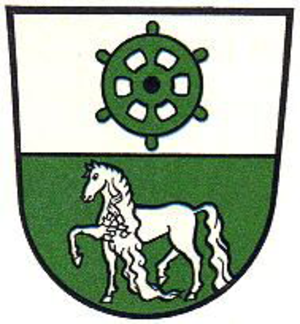
Lemwerder est une ville du Land de Basse-Saxe en Allemagne, dans l'arrondissement de Wesermarsch.